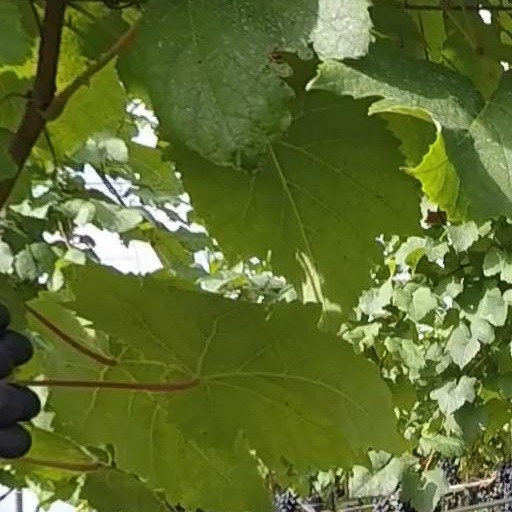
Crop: grape